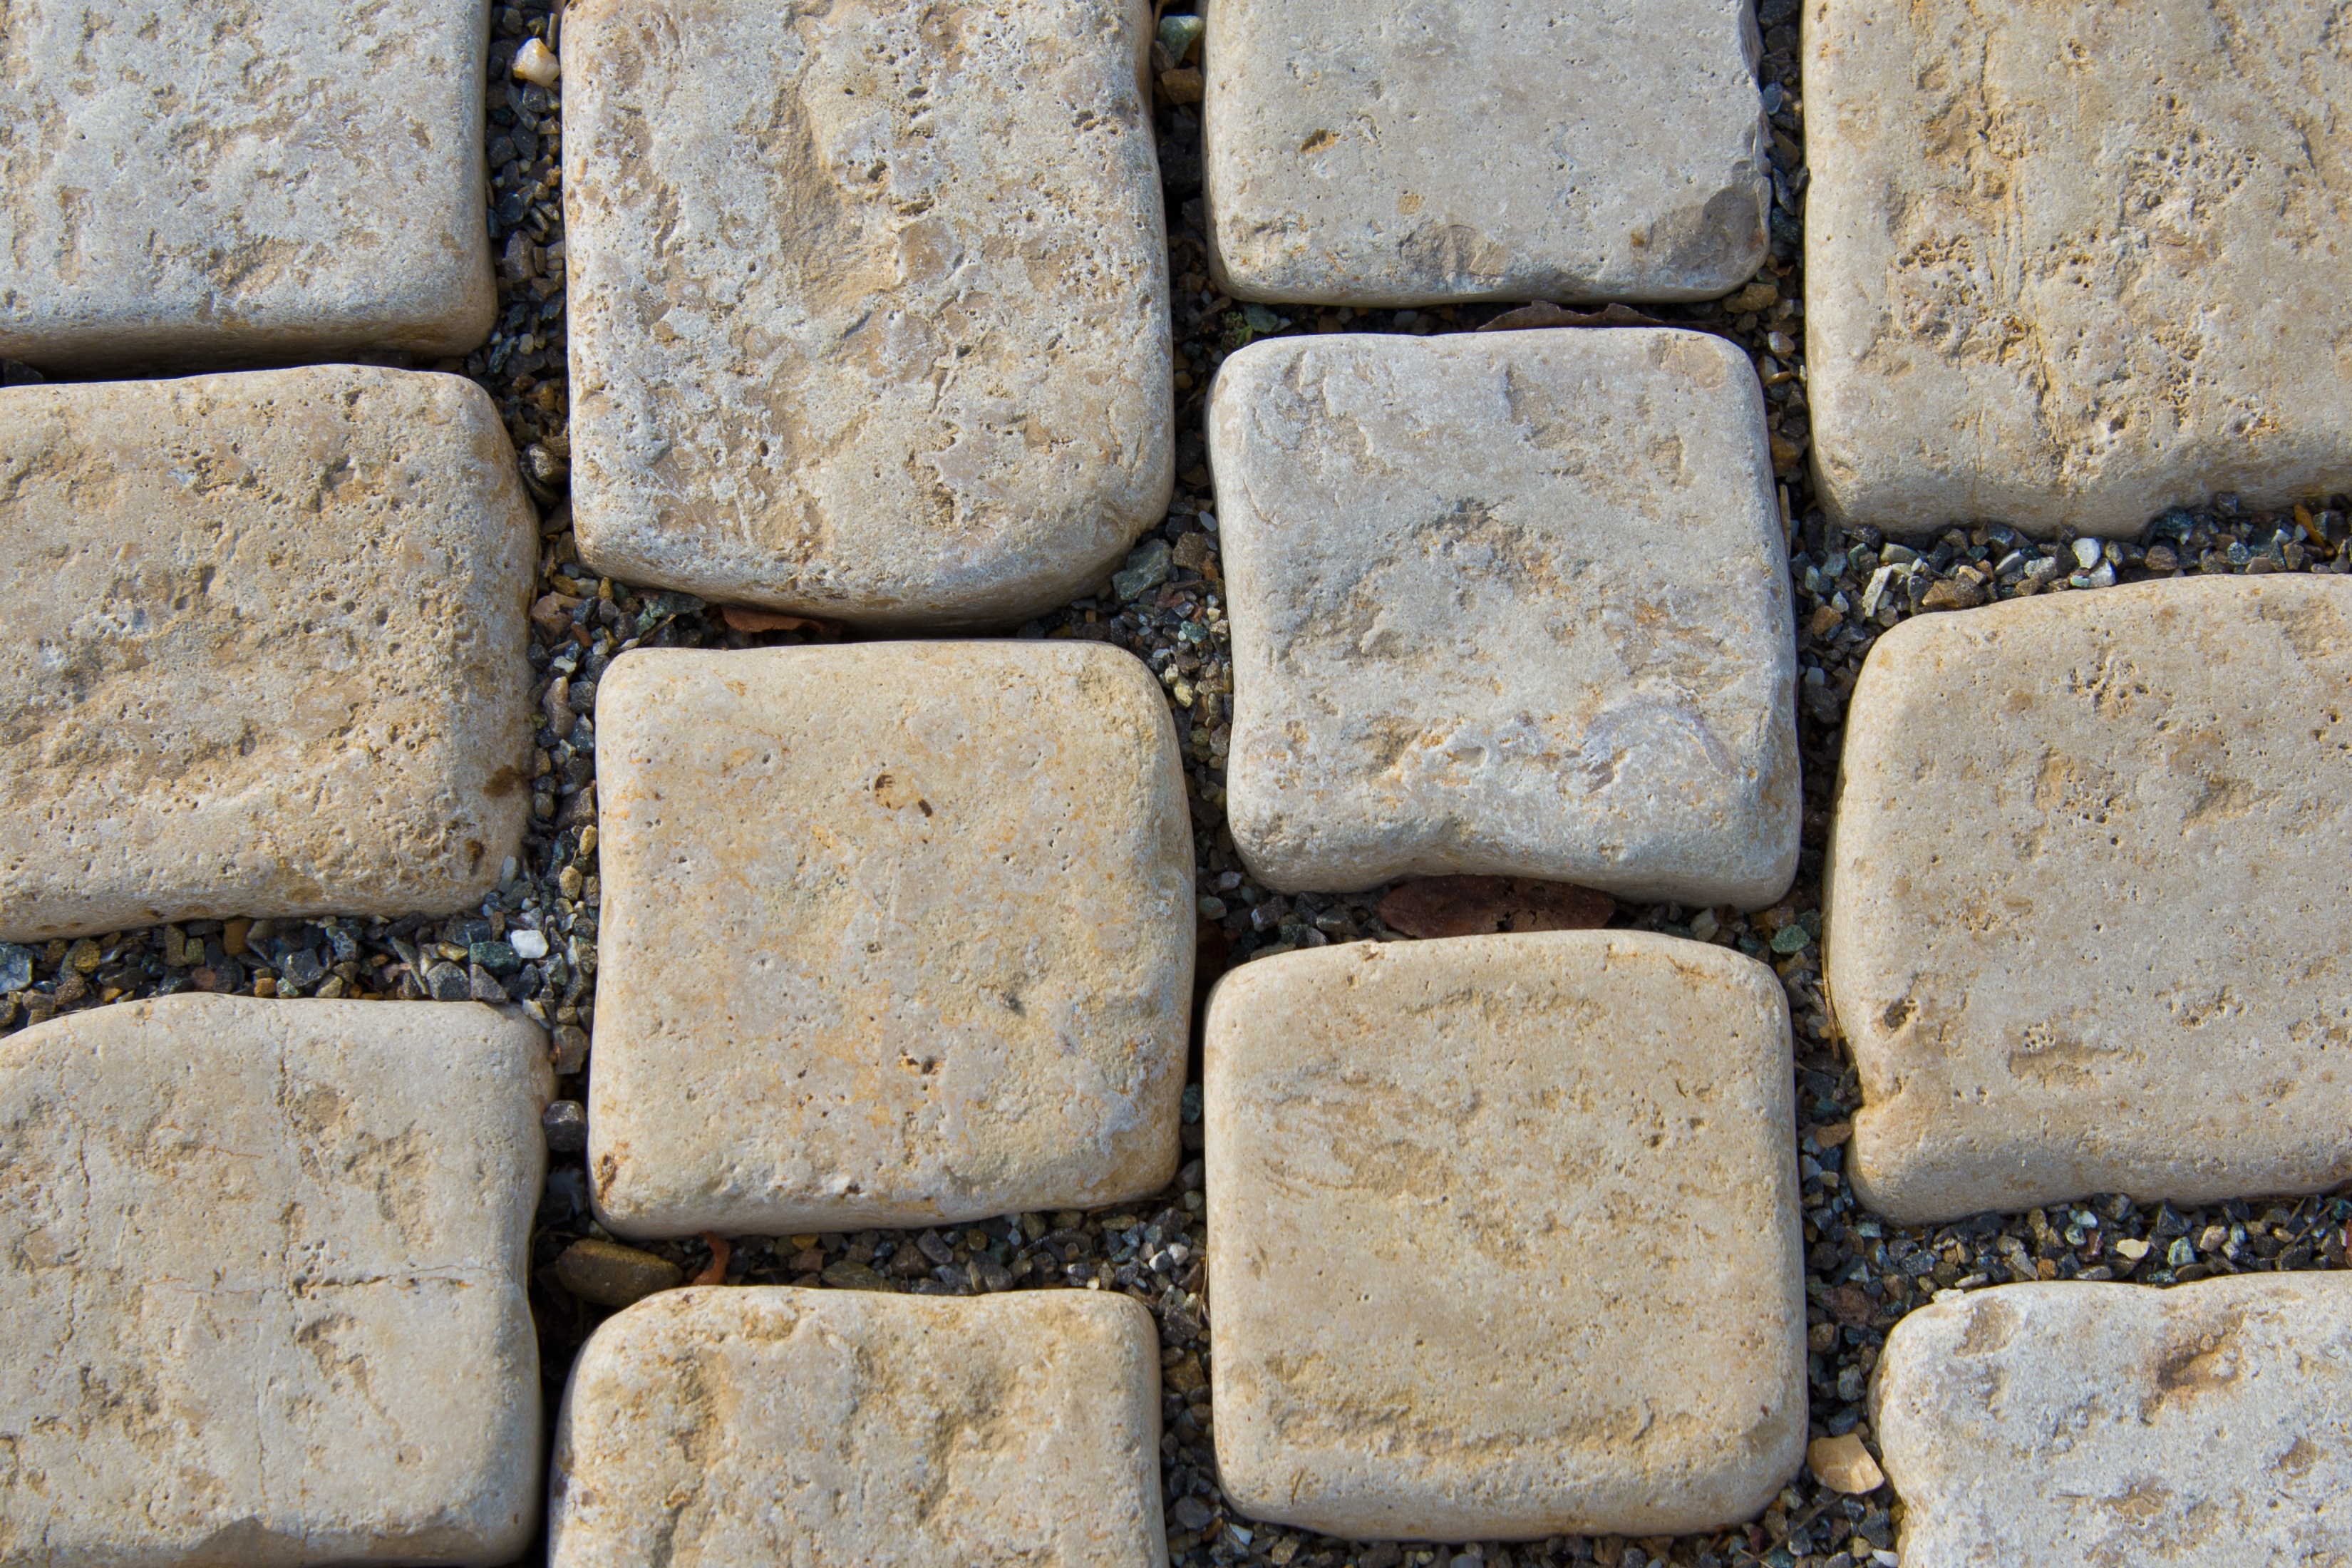
rock, abstract, structure, road, sidewalk, floor, cobblestone, wall, transport, pattern, square, soil, stone wall, brick, material, patch, grey, stones, background, area, away, cobblestones, masonry, paving stones, paved, flooring, steinig, grass family, stumbling stone